Kasey Kahne

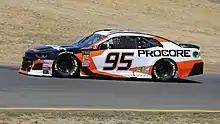
Kahne's No. 95 at Sonoma Raceway in 2018

On September 19, 2017, Kahne announced he would be driving the No. 95 for Leavine Family Racing in 2018. In the offseason, Leavine announced he would pair up with Hendrick Motorsports team engineer Travis Mack who previously substituted for Greg Ives when he Crew Chiefed for Dale Earnhardt Jr. to his best run in 2017. Kahne finished 10th in the All-Star race after going four laps down from a wreck. After a very disappointing first half, which included his best run of 17th place on three occasions, and a firing of crew chief Travis Mack for lead engineer John Leonard. He led a season high 17 laps and scored the most points at the Coke Zero 400 at Daytona. On the final restart, Kahne tried to make a move to the lead but stalled out due to not getting help. He fell back in line and finished 4th, a season best for him, tying the team's best finish as well as moving up three spots in the standings to 25th.